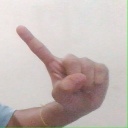
अक्षर: ए